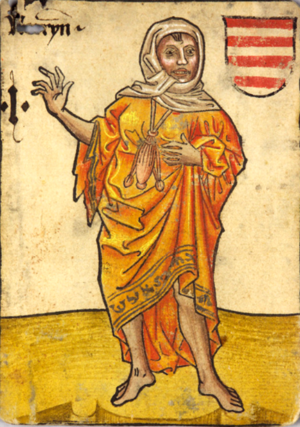
Jeu de cartes Hofämterspiel (Hongrie, I
Hofämterspiel, est l'un des plus anciens jeux de cartes connus, datant de vers 1455, préservé dans sa totalité avec les 48 cartes intactes. Gravures sur bois peintes à la main, il constitue une œuvre majeure du XVᵉ siècle.